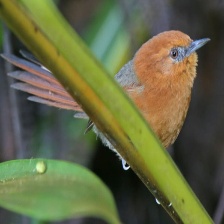
Species: AZARAS SPINETAIL
Scientific name: SYNALLAXIS AZARAE